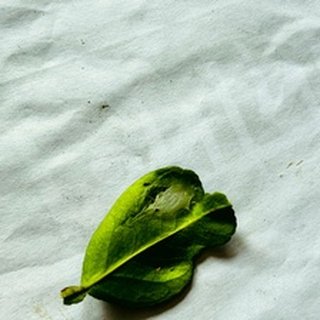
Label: lemon_spider_mites